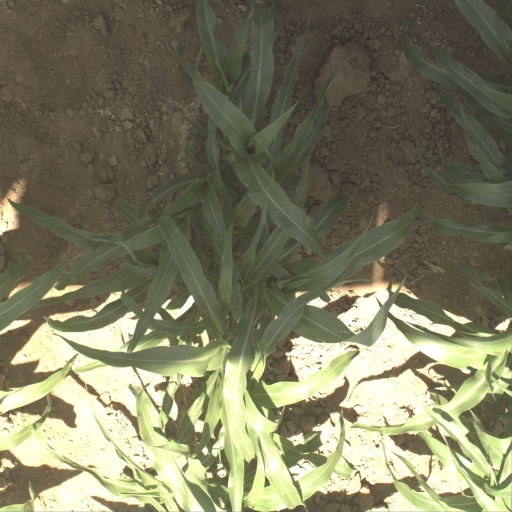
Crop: sorghum